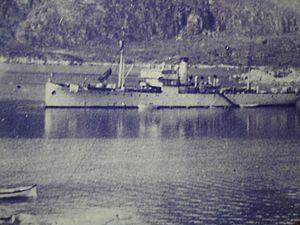
Aviso Ville d'ys commandé par le capitaine de Vaisseau Pierre Goybet de 1933 à 1935. Missions d'assistance au profit de la flottille de pèche au large de Terre-Neuve , du Labrador et du Groenland. Photo originale prise à Terre-Neuve sous le commandement de Pierre Goybet reproduite par son petit fils Henri Goybet
Pierre Frédéric Henri Goybet, né le 9 juin 1887 à Mostaganem et mort le 7 décembre 1963 à Yenne, est un contre-amiral français, commandeur de la Légion d’honneur.